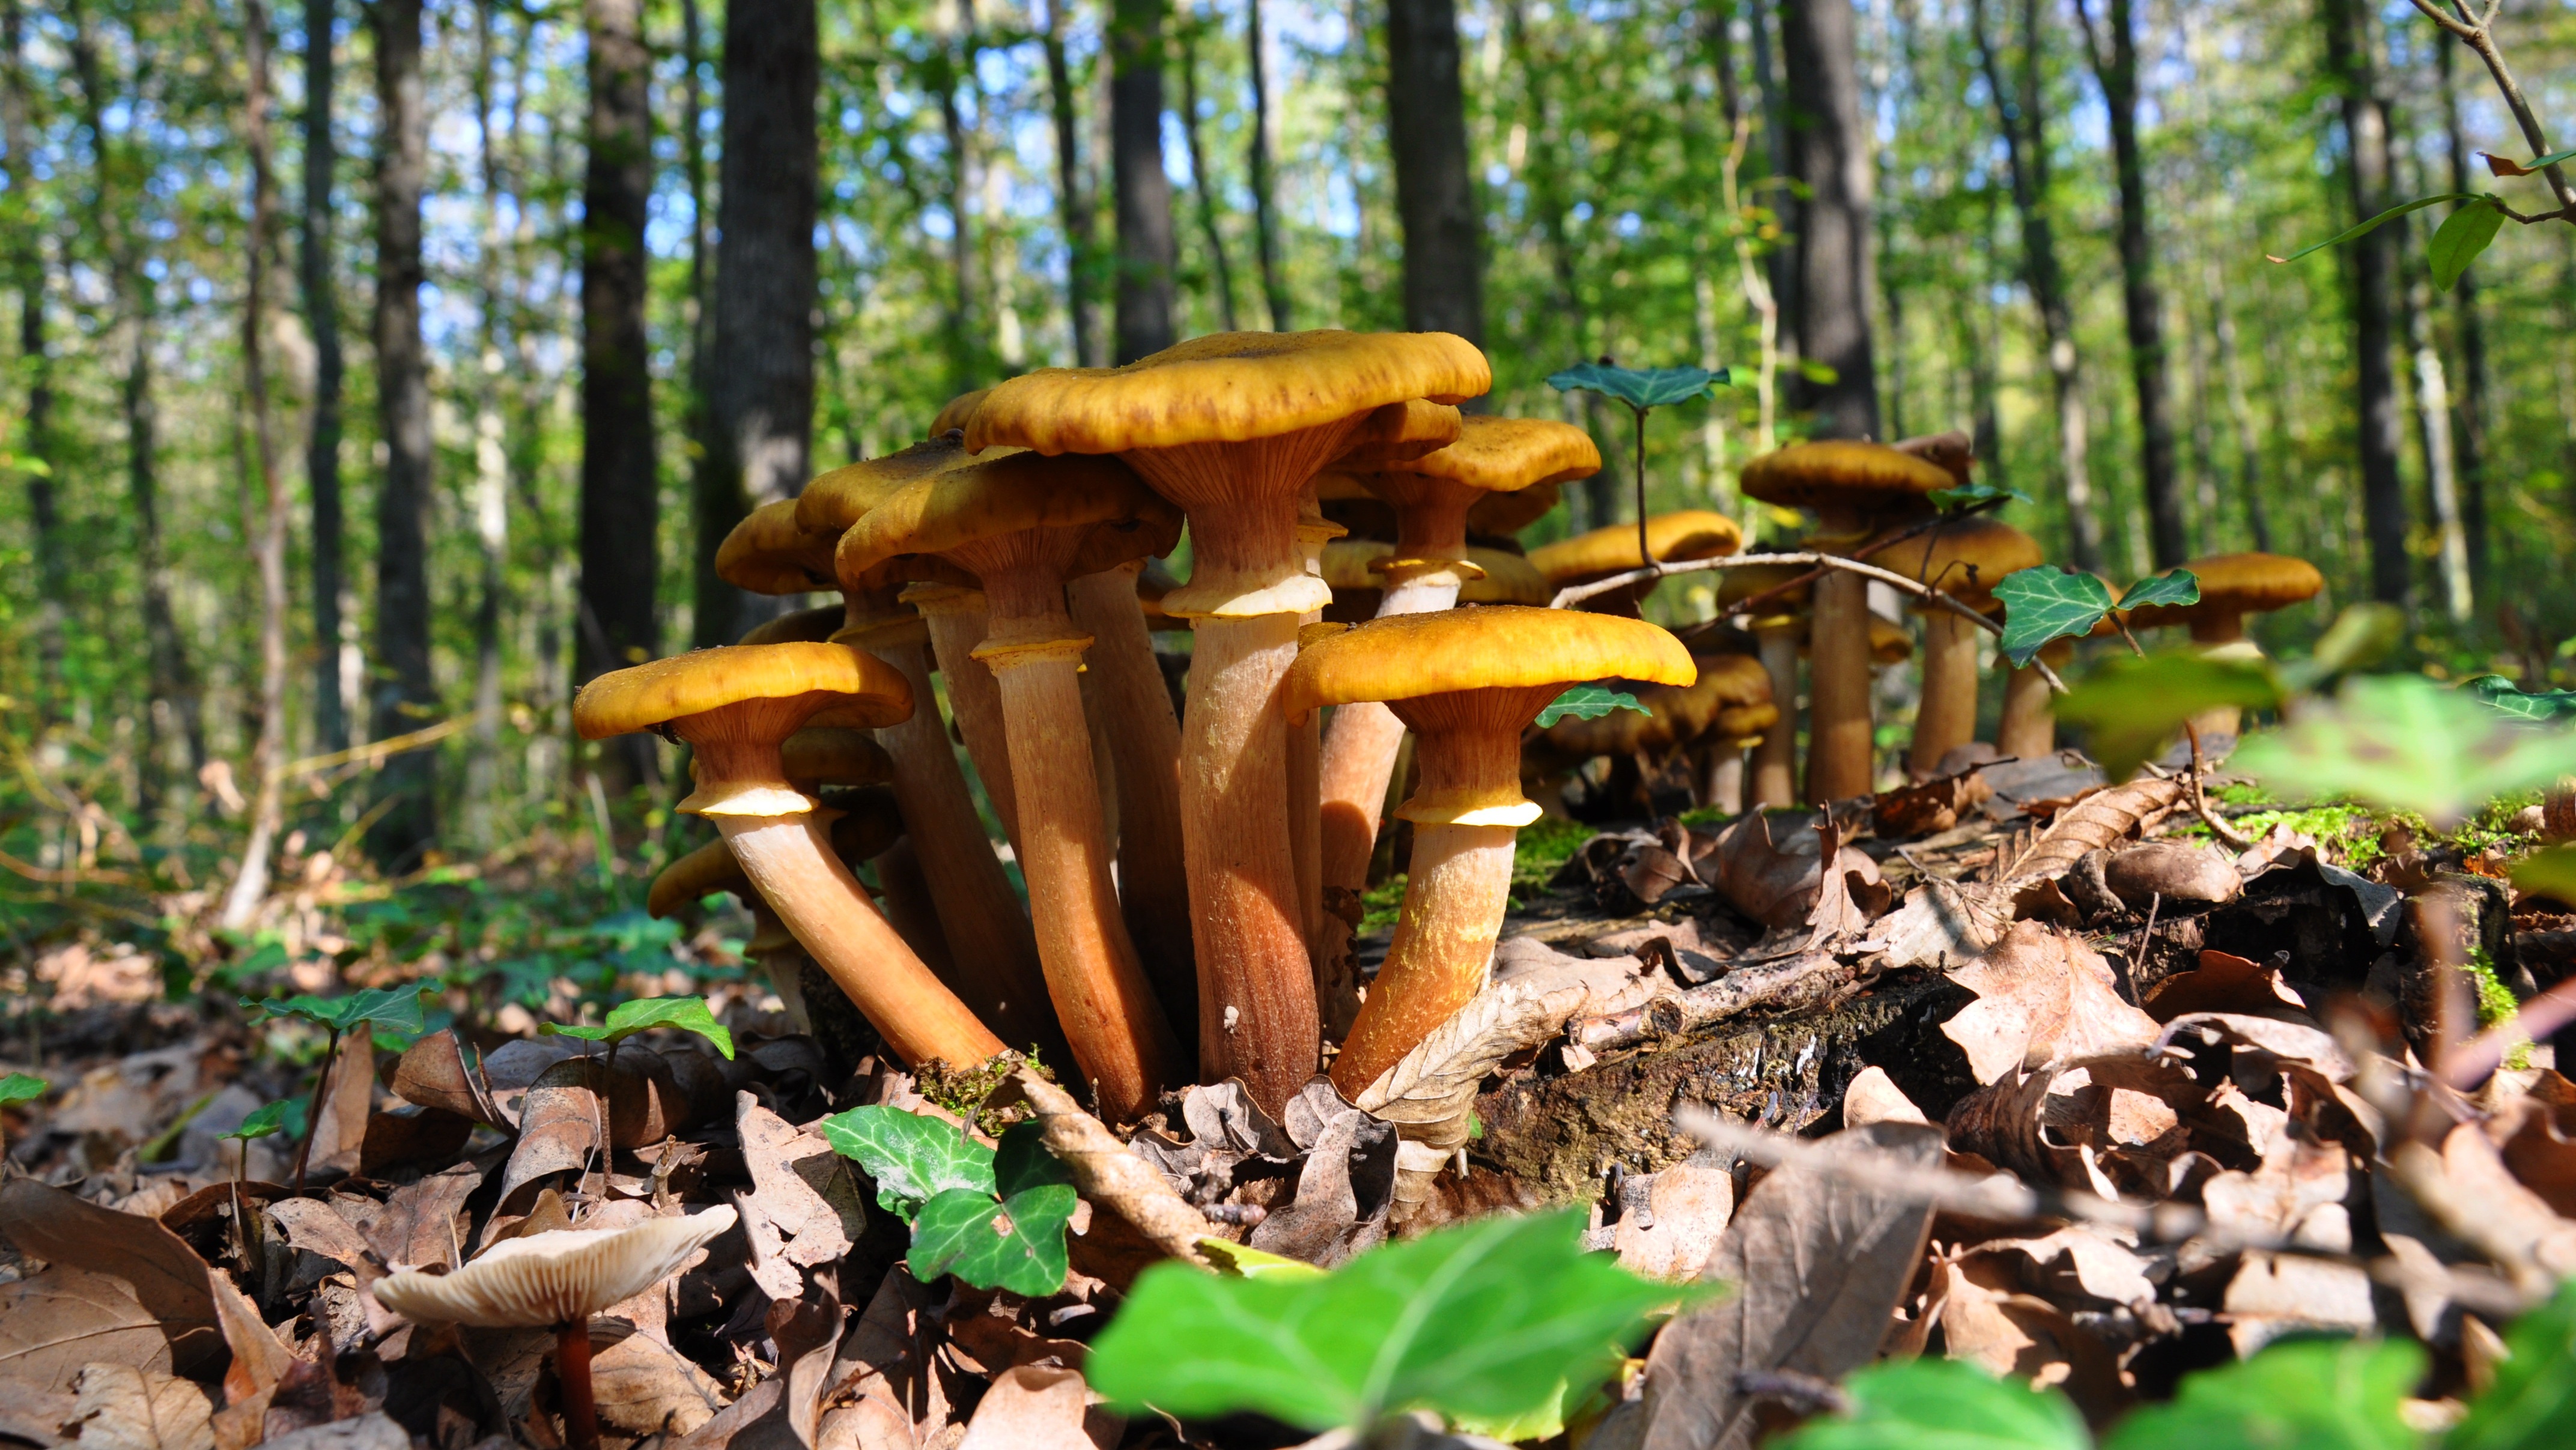
tree, nature, forest, jungle, autumn, mushroom, fungus, rainforest, woodland, habitat, bolete, edible mushroom, natural environment, agaricomycetes, penny bun, billet mushrooms